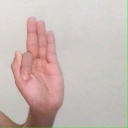
अक्षर: फ